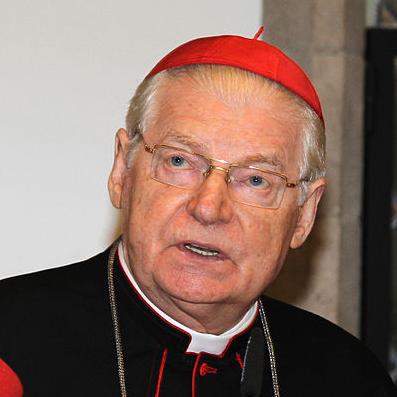
Age: 72